Chen Xuezhao

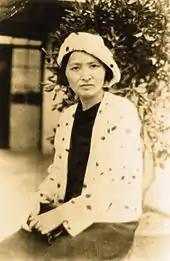
Chen Xuezhao in 1936

Chen Xuezhao (April 17, 1906 – 1991) was a Chinese writer and journalist. She was earlier known as Chen Shuzhang or Chen Shuying. She used the pen names Ye Qu, Shi Wei, Xue Zhao and Hui. She was one of the most prolific Chinese women writers of the 20th century. Chen gave her support to Mao Zedong's policy on Art and Literature.